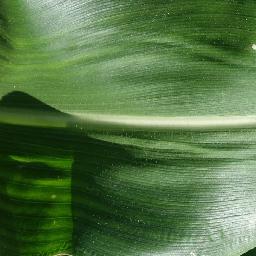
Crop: corn
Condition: (maize)_healthy